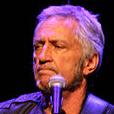
Age: 63